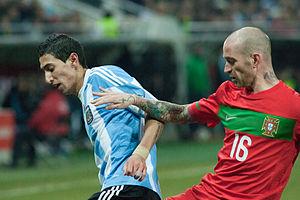
Portugal - Argentine, 9 février 2011.